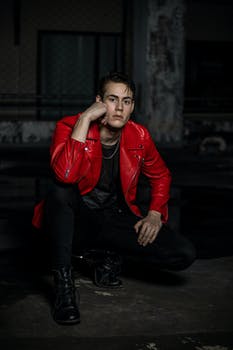
Label: No Watermark